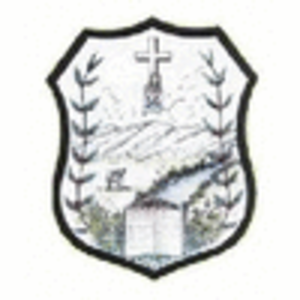
Boa Esperança est une municipalité brésilienne de l'État du Minas Gerais et la microrégion de Varginha.